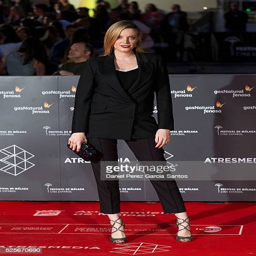
actor attends premiere at person during festival